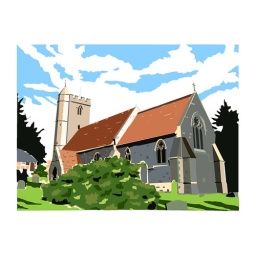
The church was restored in C19 so only the tower survives from the former building. Good brass and monuments inside.